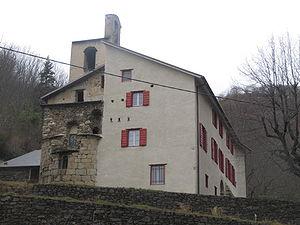
Photo de la commune d'Urbanya
Cet article présente une liste des églises romanes des Pyrénées-Orientales.
L'église Saint-Étienne d'Urbanya est une église en partie romane située à Urbanya, dans le département français des Pyrénées-Orientales.